Jaffna kingdom

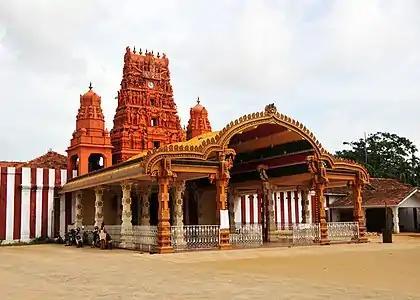
Nallur Kandaswamy temple – One of the royal temples of Nallur, the capital.

Shaivism (a denomination of Hinduism) in Sri Lanka has had continuous history from the early period of settlers from India. Hindu worship was widely accepted even as part of the Buddhist religious practices. During the Chola period in Sri Lanka, around the 9th and 10th century, Hinduism gained status as an official religion in the island kingdom. Kalinga Magha, whose rule followed that of the Cholas is remembered as a Hindu revivalist by the native literature of that period.